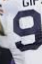
Number: 9